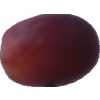
Label: pink_grape